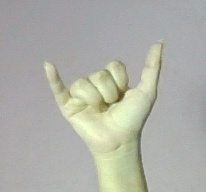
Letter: ya